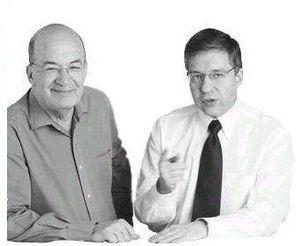
Yossef Beilin dit Yossi, né le 12 juin 1948, est un homme politique israélien de gauche. Parlementaire à la Knesset et ancien ministre de la Justice, il dirige le parti Meretz-Yachad. Son nom reste associé aux accords d'Oslo de 1993, aux pourparlers de Taba en 2001, à l'initiative de Genève et au processus de paix israélo-palestinien en général.